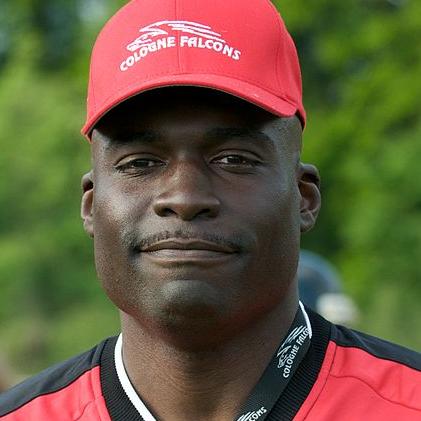
Age: 41